Women and religion

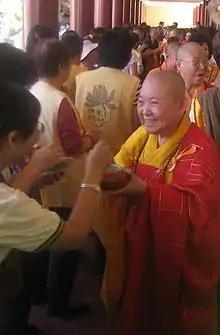
A high-ranking Bhikkhuni in the Chinese Buddhist tradition during an alms round

Buddhism can be considered to be revolutionary within the social and political realms of ancient India in regards to the role of women. Buddhism can be attributed as revolutionary due to the fact that Gautama Buddha admitted women into the monastic order, during a time when monastic communities were dominated by males in India.